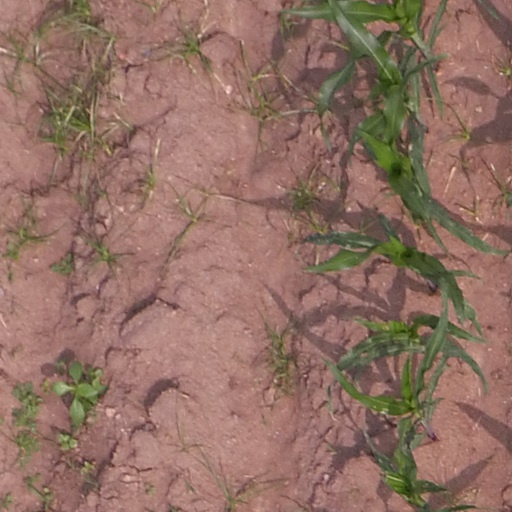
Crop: maize; corn